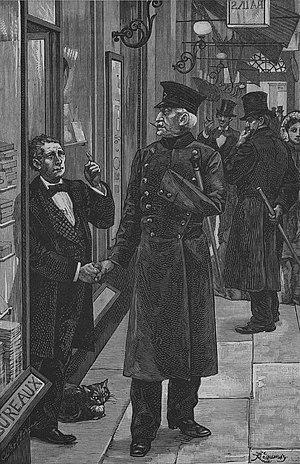
""Fig. 28. - Un papetier, du passage Choiseul, nommé Jeanne, donne rendez-vous aux conspirateurs, qui doivent enlever le fort de Vincennes au profit du parti légitimiste (page 155)""."
Raoul du Bisson, né le 11 janvier 1812 à Caen et mort le 27 février 1890 à Paris, est un aventurier français.